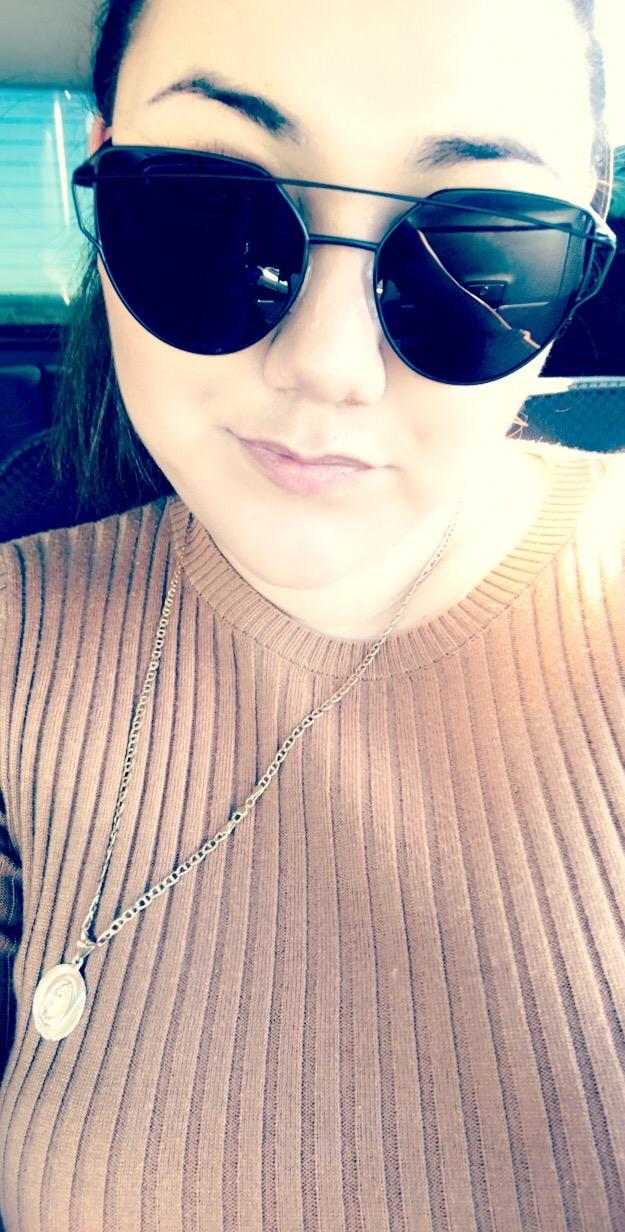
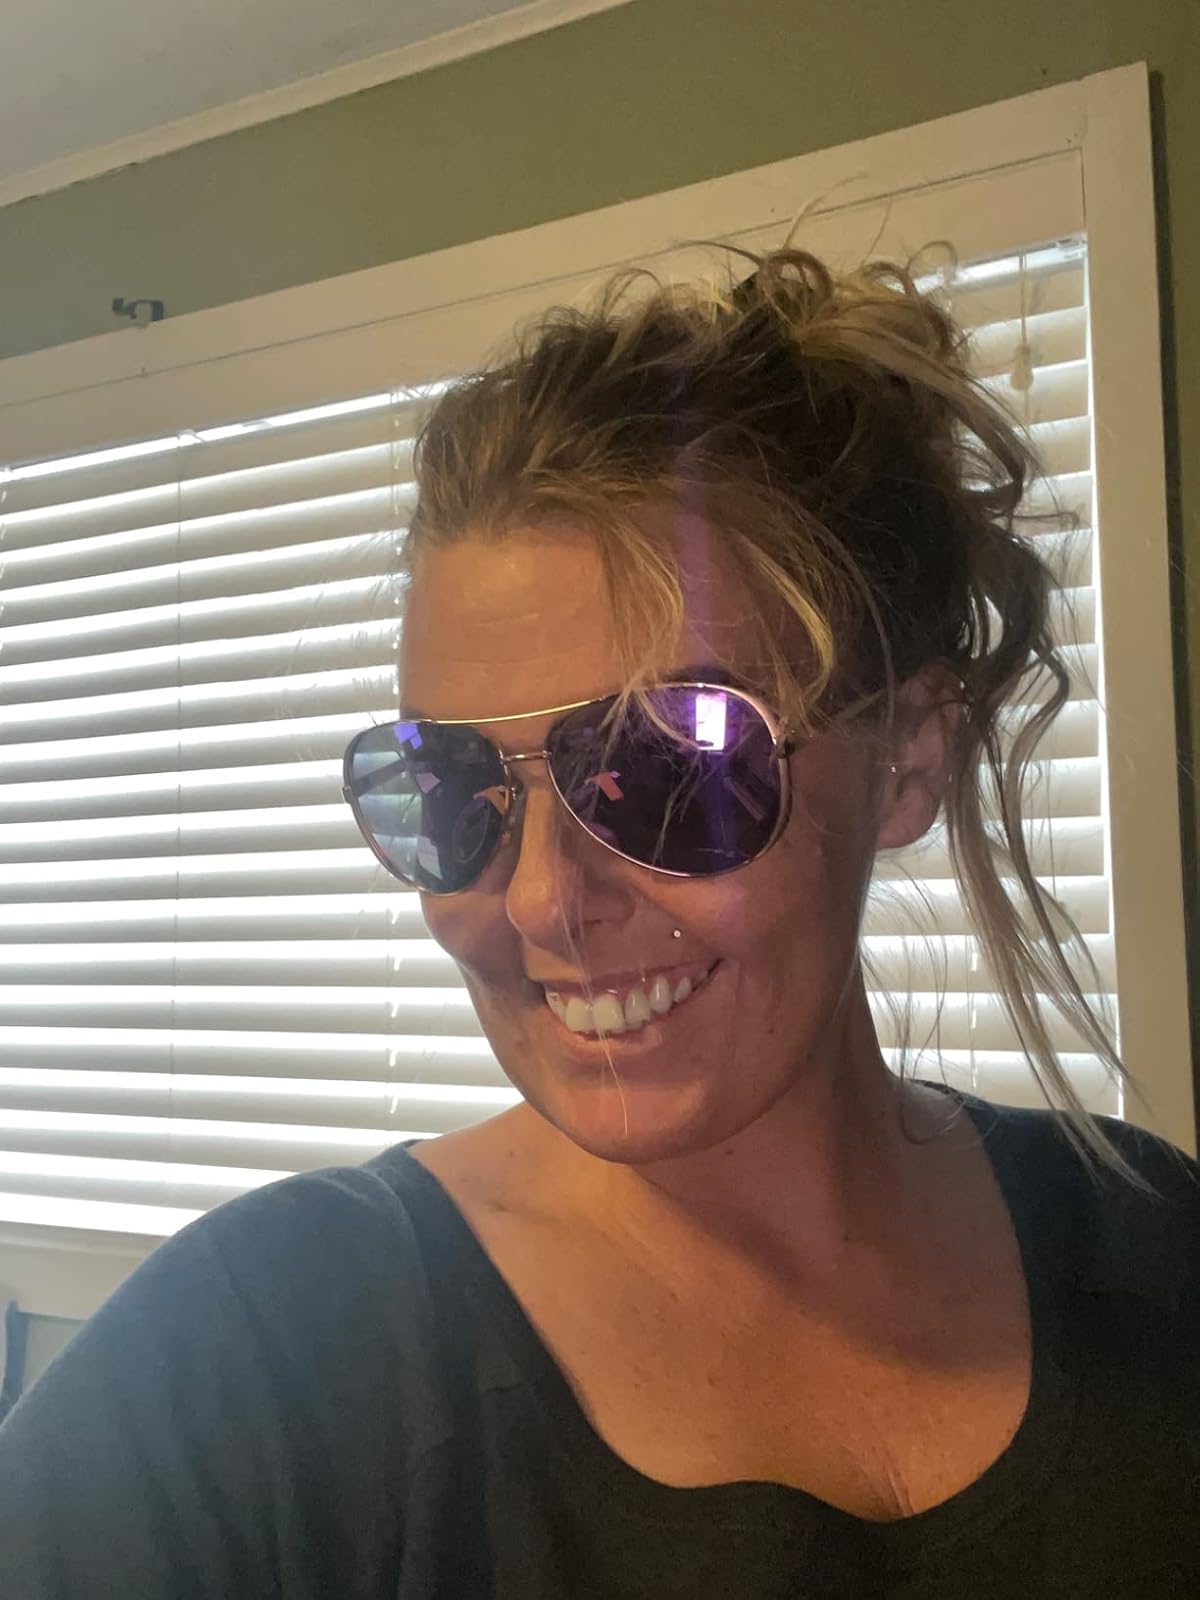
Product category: accessories_sunglasses
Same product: no